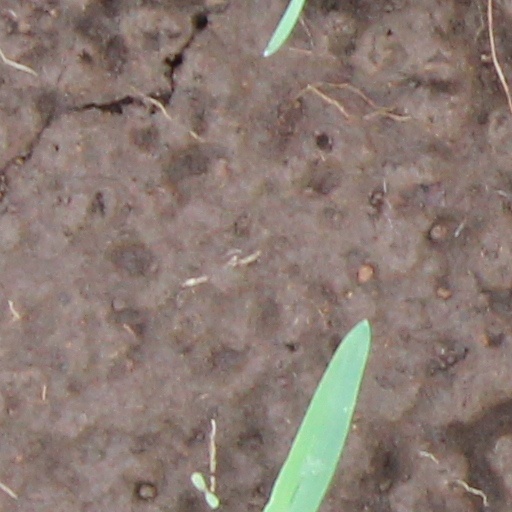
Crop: wheat